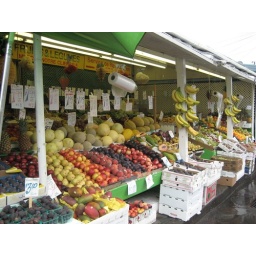
At Jean-Talon fruit market in Montreal